66th New York Infantry Regiment

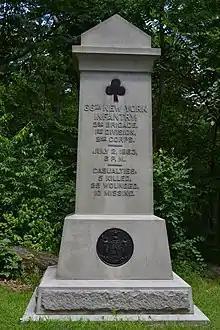
Monument to the 66th New York Volunteer Infantry at Gettysburg

The 66th New York Infantry Regiment (or National Guard Rifles) was an infantry regiment in the Union Army during the American Civil War.